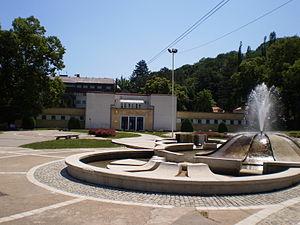
Cet article recense les monuments culturels du district de Nišava en Serbie.
Le vieux bain avec les piscines 3 et 4 à Niška Banja se trouve à Niška Banja, sur le territoire de la Ville de Niš et dans le district de Nišava, en Serbie. Il est inscrit sur la liste des monuments culturels protégés de la République de Serbie.
Les monuments culturels protégés constituent une catégorie de monuments de Serbie inscrits sur une liste de monuments bénéficiant de la protection de l'État. Il s'agit d'une troisième catégorie de monuments protégés classés, par leur importance, après les monuments culturels d'importance exceptionnelle et les monuments culturels de grande importance.